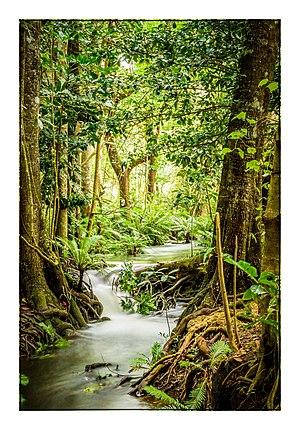
La Nouvelle-Calédonie est une collectivité française composée d'un ensemble d'îles et d'archipels d'Océanie, situés en mer de Corail et dans l'océan Pacifique Sud. L'île principale est la Grande Terre, longue de 400 km et comptant 64 km en sa plus grande largeur.